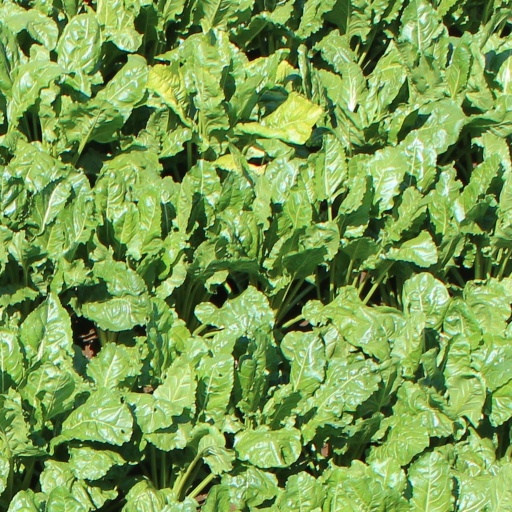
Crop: sugar beet